List of Derbyshire County Cricket Club grounds

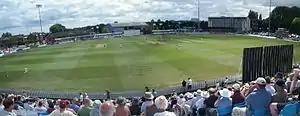
The County Ground in Derby was first used in 1871 and has staged the vast majority of Derbyshire's games.

Derbyshire County Cricket Club is one of the 18 member clubs of the English County Championship, representing the historic county of Derbyshire. The club was established on 4 November 1870 and has competed in first-class cricket since 1871, List A cricket since 1963 and Twenty20 cricket since 2003. Unlike most professional sports, in which a team usually has a single fixed home ground, county cricket clubs have traditionally used different grounds in various towns and cities within the county for home matches, although the use of minor "out grounds" has diminished since the 1980s. The Derbyshire team have played first class, List A, or Twenty20 home matches at twenty-five different grounds. This includes grounds in Burton upon Trent, Knypersley, Leek, Cheadle and Checkley, all of which are not actually located in Derbyshire, but in the adjoining county of Staffordshire.